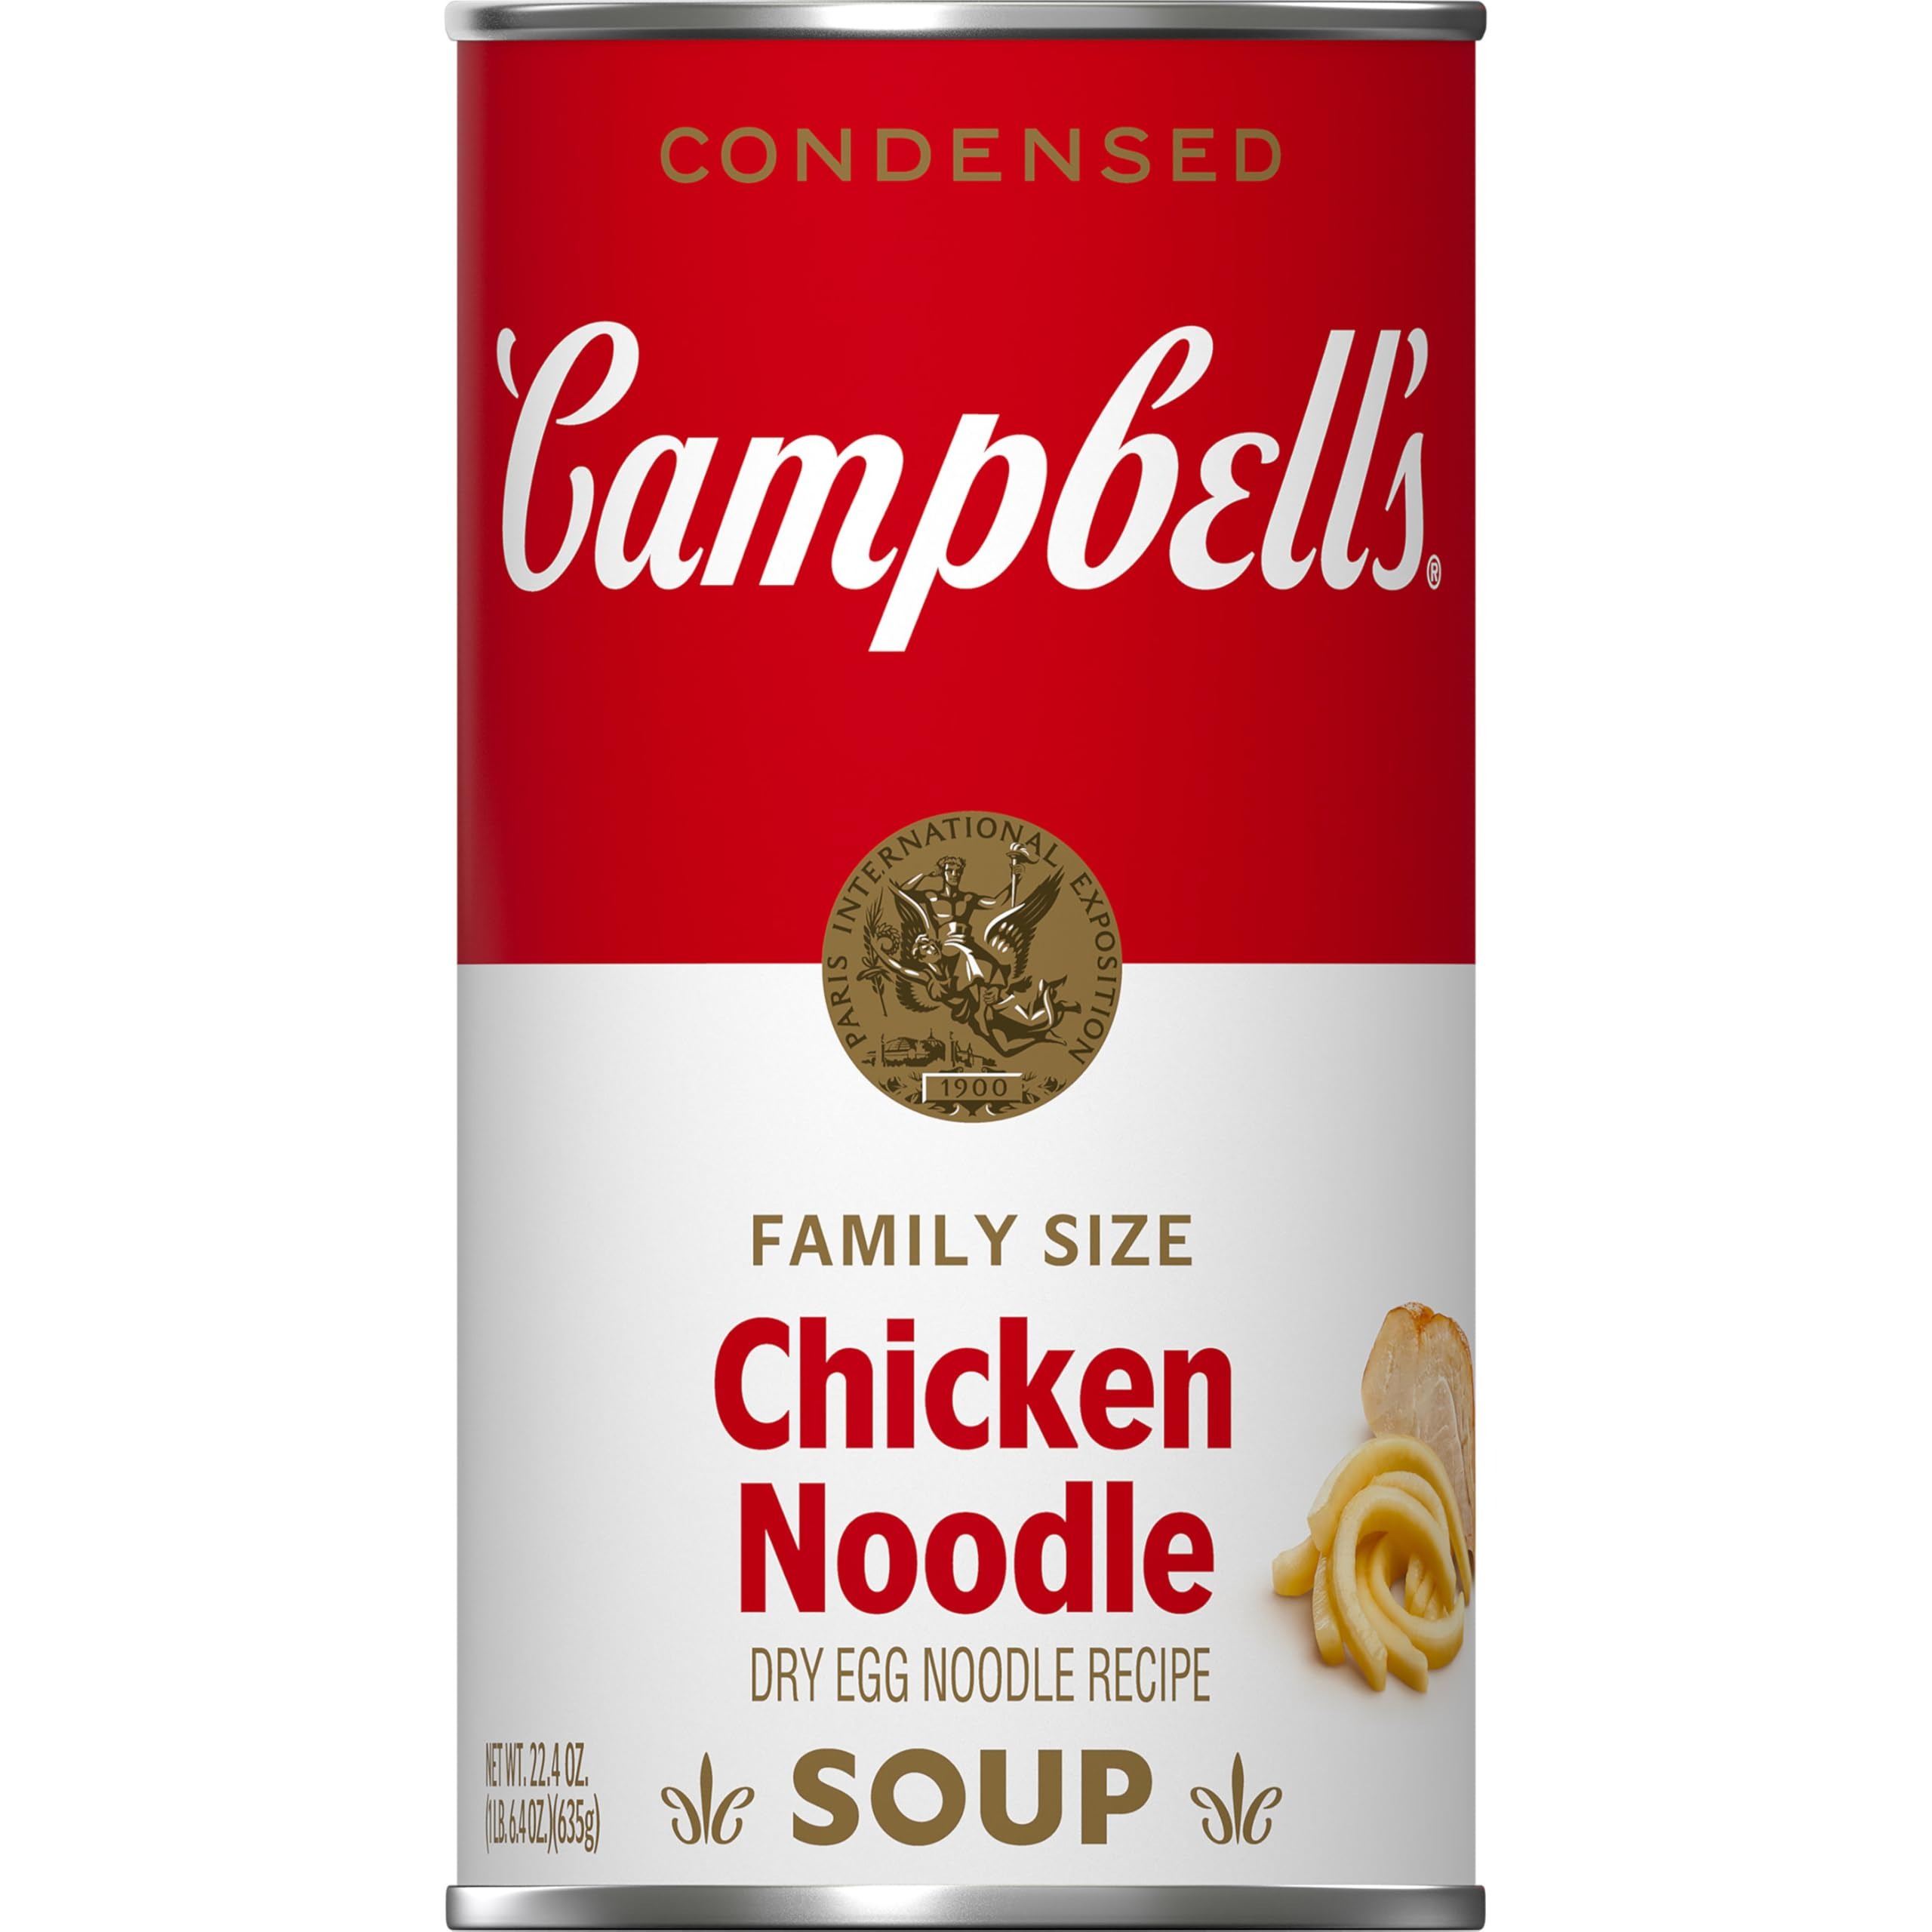
Item Name: Campbell’s Condensed Chicken Noodle Soup Dry Egg Noodle Recipe, 22.4 oz Family Size Can
Bullet Point 1: One (1) 22.4 oz family-size can of Campbell’s Condensed Chicken Noodle Soup Dry Egg Noodle Recipe
Bullet Point 2: Soul-warming chicken soup crafted with perfectly seasoned golden chicken broth, dry egg noodles, and tender chicken meat with no antibiotics
Bullet Point 3: Top it with Pepperidge Farm Goldfish Crackers, season it with fresh herbs, or pair it with a sandwich or salad for something quick and easy
Bullet Point 4: This convenient canned soup is a year-round pantry staple and the perfect comfort food on a chilly day or when you’re feeling under the weather
Bullet Point 5: Each 22.4 oz recyclable can contains about 5 servings of microwave soup and features a non-BPA lining
Value: 22.4
Unit: Ounce

Price: 2.835